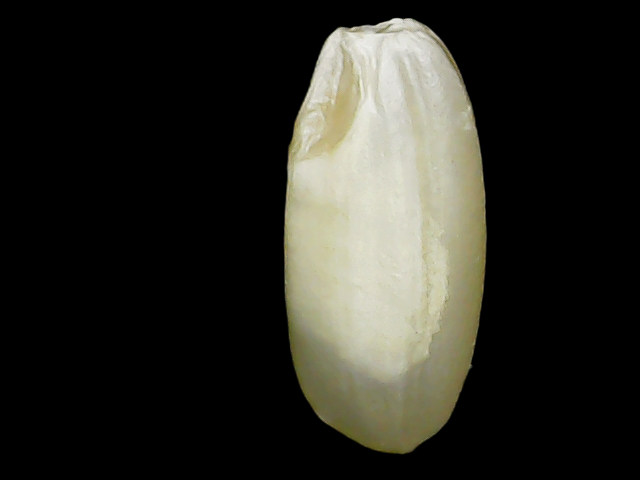
Rice variety: Binadhan10